Villanueva del Pardillo

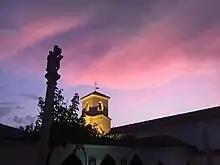
Old San Lucas Church

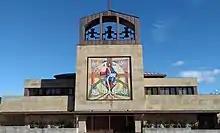
New San Lucas Church

It is in perfect condition as it was recently rehabilitated due to its significance as a town landmark and as a cultural asset. Included within the scope of reconstruction of Devastated Regions, this church (1943) develops a program of construction with silver in the form of "U", including the parish center, the rectory center and the catechesis around a cloister of ogive arches semi-open to a public square generated according to a perpendicular axis to the Town Hall. This square includes an original well.